Adinkerke

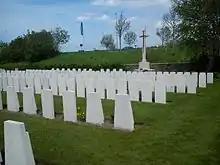
Adinkerke Military Cemetery

In the First World War, from June to November 1917 the Commonwealth XV Corps held the front from the Belgian coast to St. Georges . The 24th and 39th Casualty Clearing Stations were posted at Oosthoek (between Adinkerke and Veurne) from July to November, and the 1st Canadian Casualty Clearing Station was at Adinkerke for a short time in June and July.